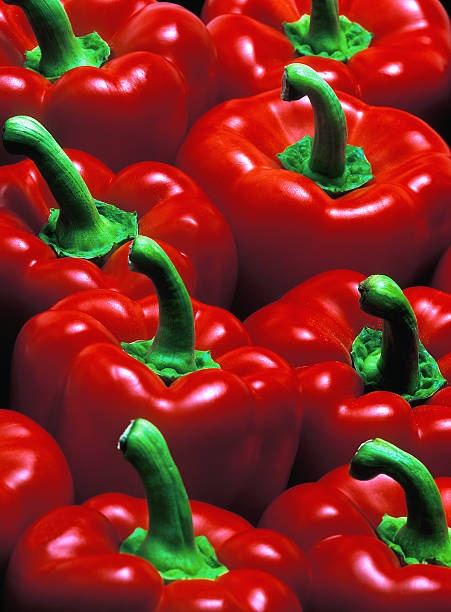
Label: capsicum